Henry Kalungi

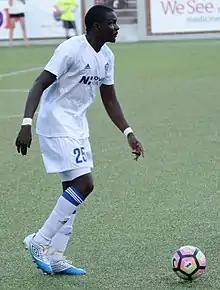
Kalungi with Charlotte Independence in 2017

Henry Kalungi (born November 25, 1987, in Kampala) is a Ugandan footballer.